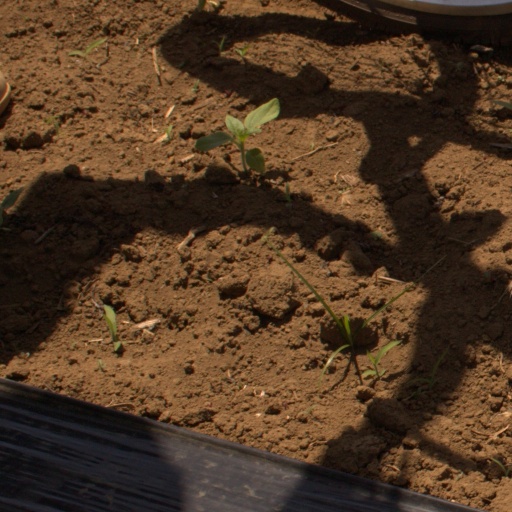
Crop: Jerusalem artichoke